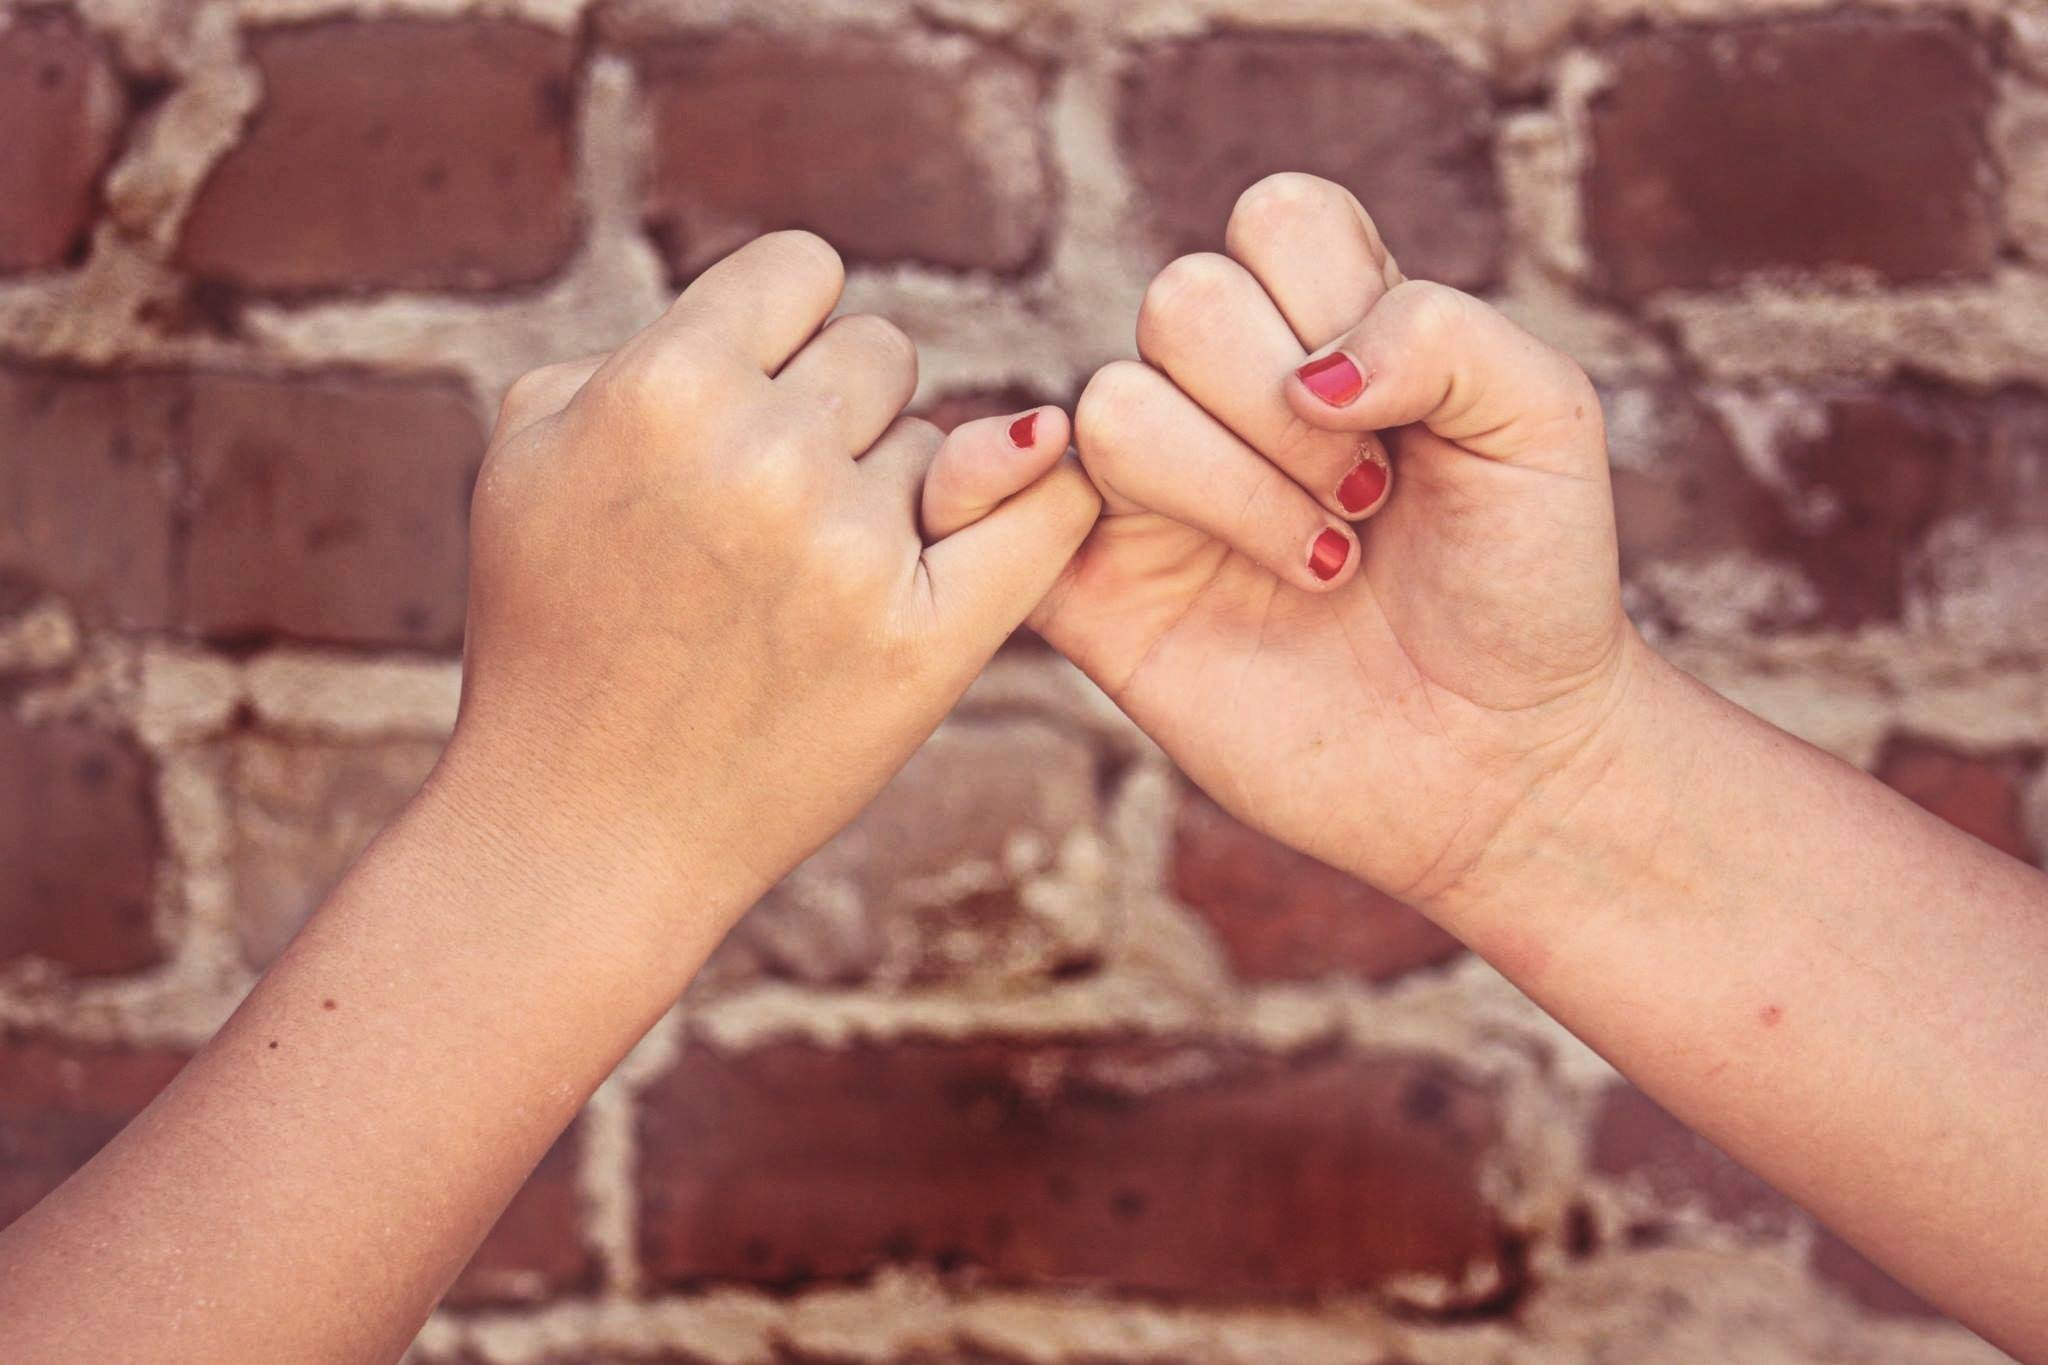
hand, sand, girl, photography, leg, love, finger, red, child, friendship, close up, human body, friends, hands, eye, photograph, skin, beauty, organ, toe, emotion, interaction, best friends, sense, bff, pinky swear, pinky promise